Andrés Scotti

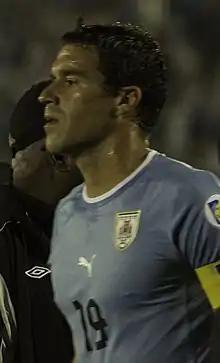
Scotti with Uruguay in 2013

Andrés Scotti Ponce de León (born 14 December 1975) is a Uruguayan former professional footballer who played as centre-back and rarely as left-back. Between 2006 and 2013, he made 40 appearances and scored one goal for the Uruguay national team.